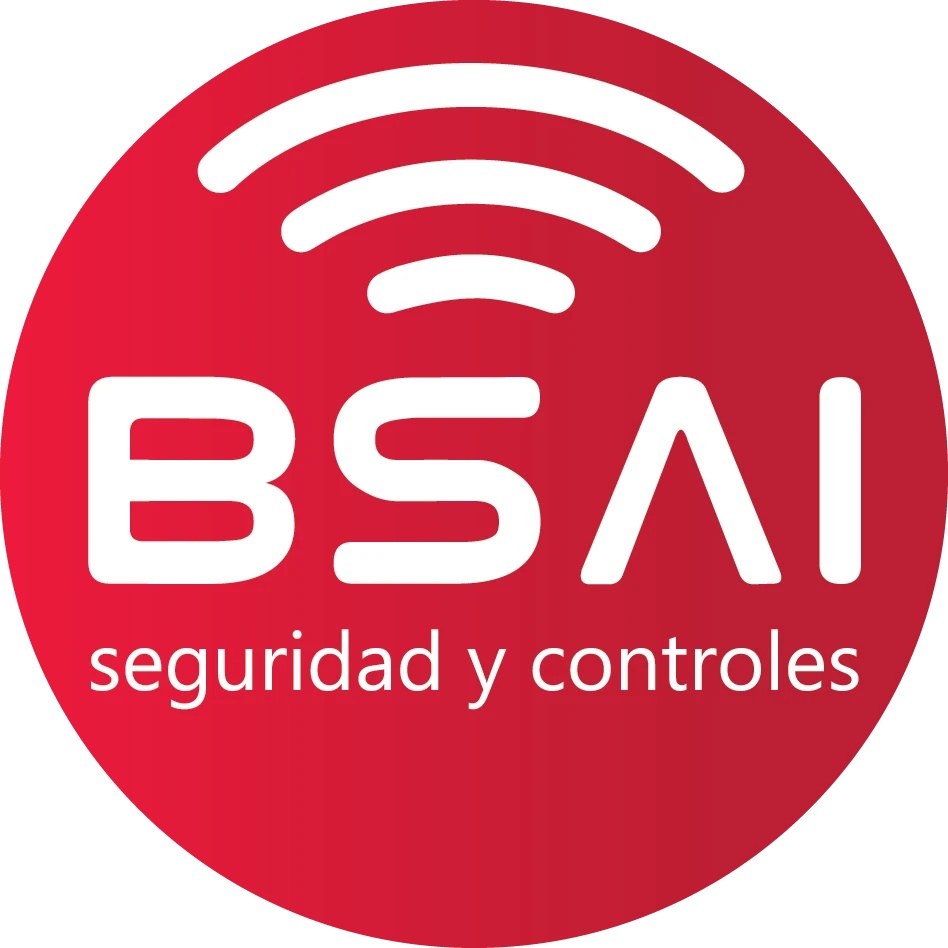
OPERADOR PARA PUERTAS BATIENTES FAAC 950N2 / IDEAL PARA AUTOMATIZACIÓN DE PUERTAS PEATONALES
Brand: FAAC
Características Principales: Frecuencia de utilización del 100% Angulo máximo de apertura de 100° Velocidad de apertura regulable Características Eléctricas: Alimentación a 110 VAC Potencia máxima 100W Motor eléctrico a 24V Características físicas: Dimensiones 530 x 105 x 160 mm Peso del dispositivo 10 kg Grado de protección IP 23 ( Uso Interior) ¿Qué equipos necesito para una instalación? 10541512 Operador FAAC para puertas batientes. 390039 Brazo articulado para puertas batientes. 790022 Programador para operador de puertas batientes (opcional)
Category: Hardware > Building Materials > Doors > Garage Doors > Side Hinged Garage Doors